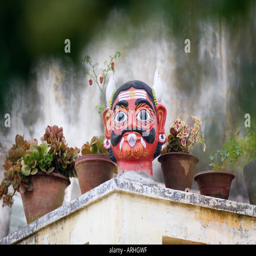
mask on a balcony amongst several potted plants